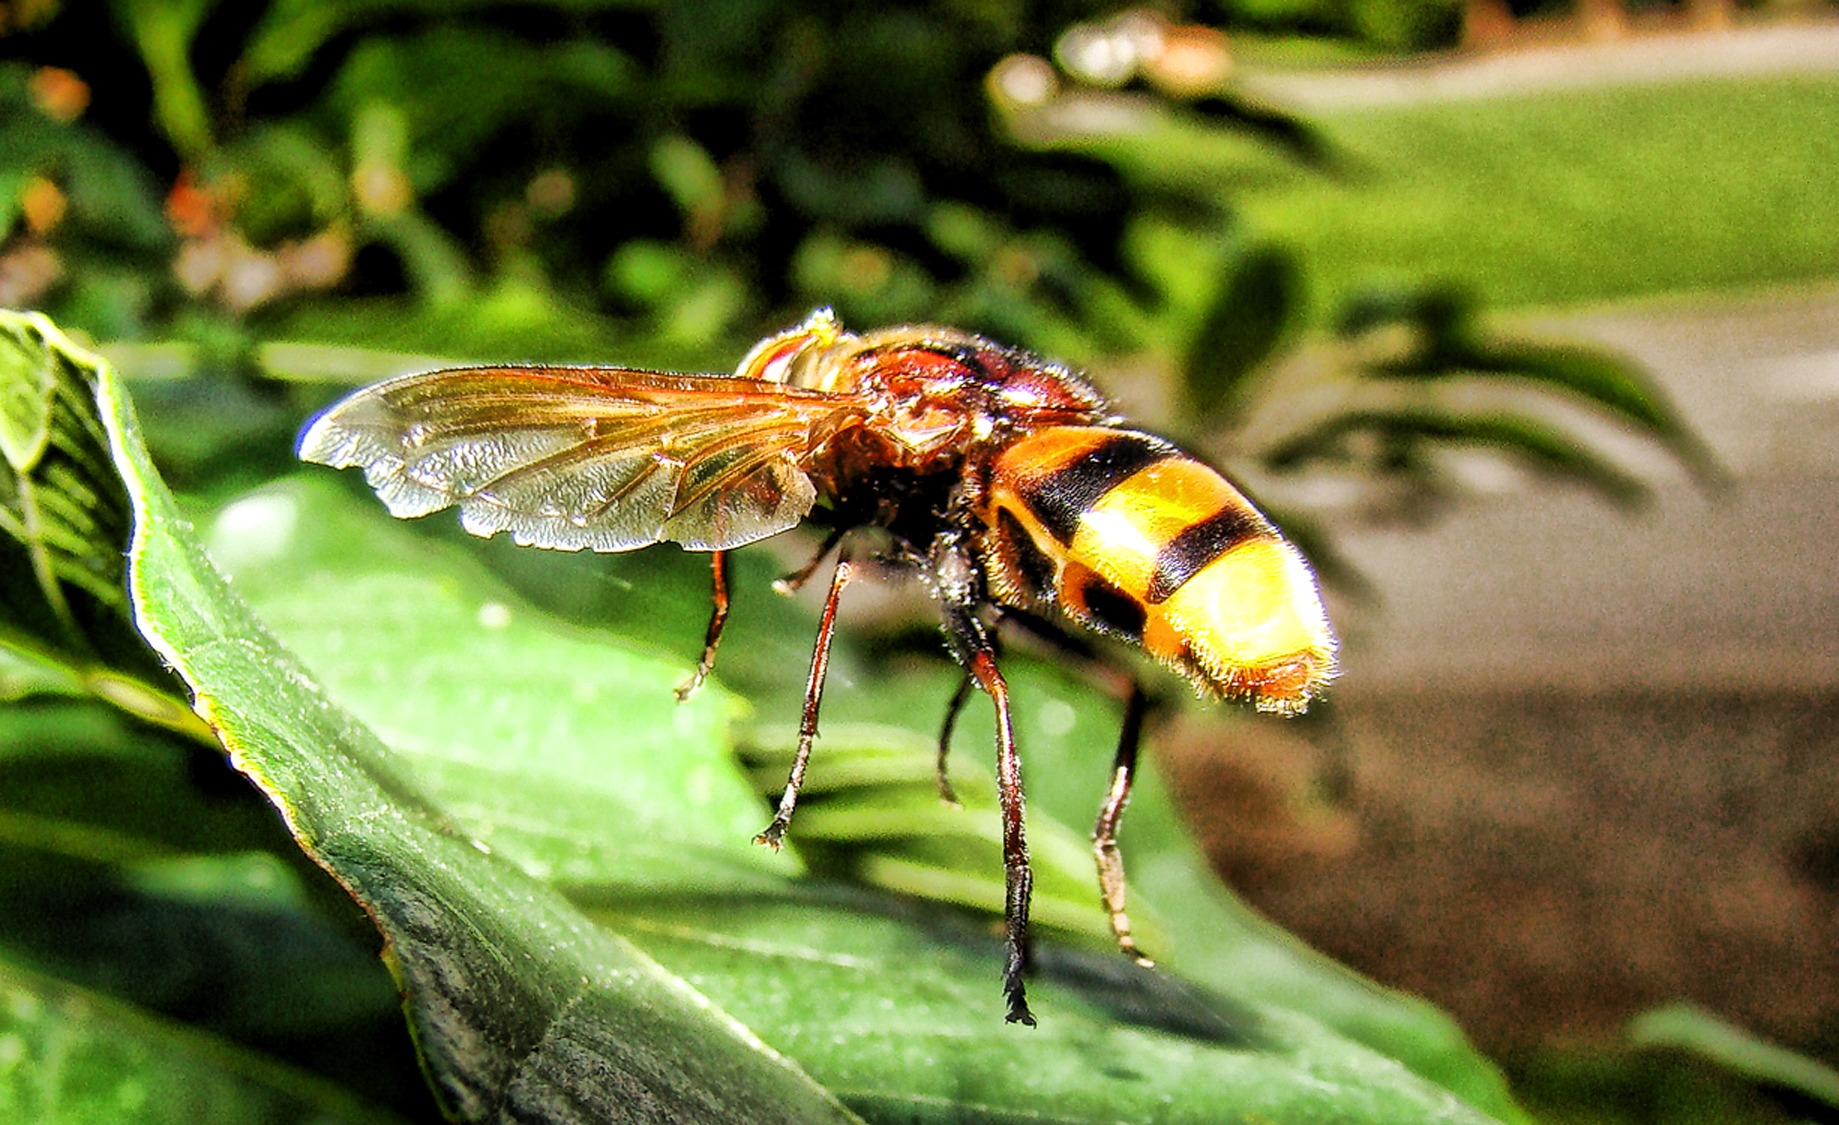
nature, photography, leaf, flower, fly, wildlife, green, insect, botany, flora, fauna, invertebrate, close up, bee, wasp, sting, macro photography, arthropod, yellow jacket